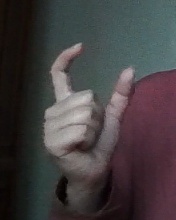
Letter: nun